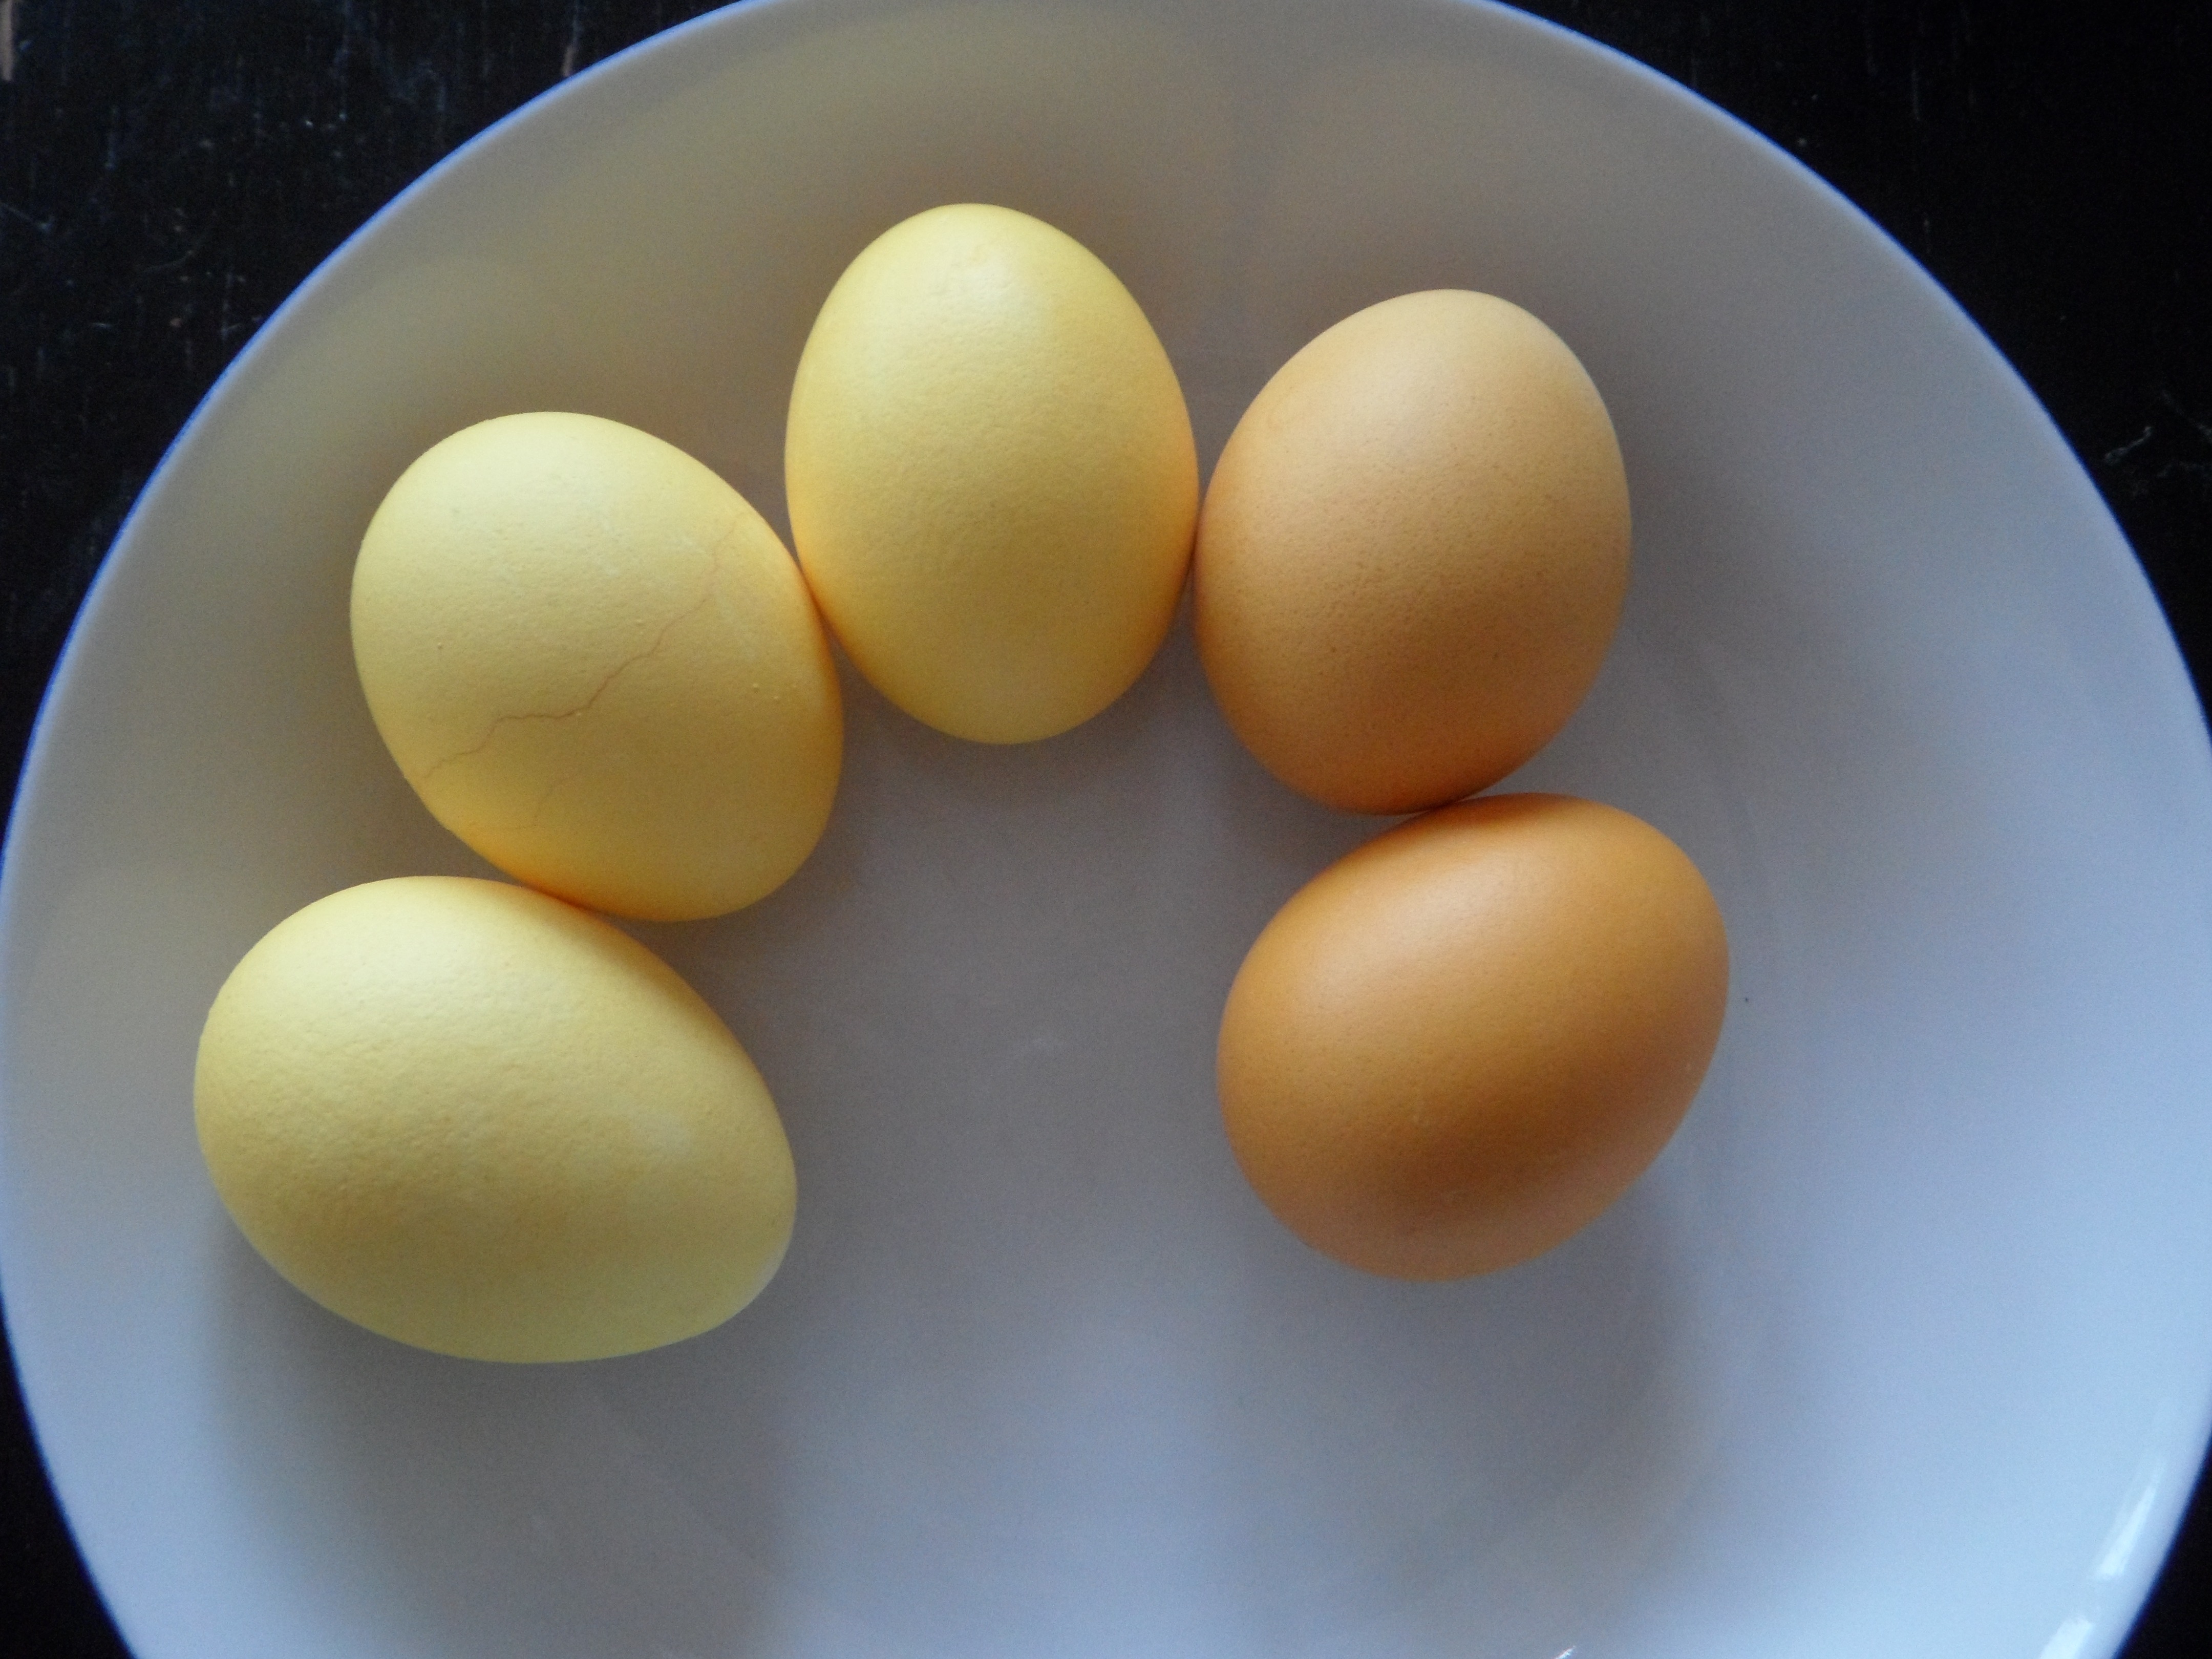
dish, food, produce, yellow, egg, easter, colored, easter eggs, egg yolk, animal source foods, color bath